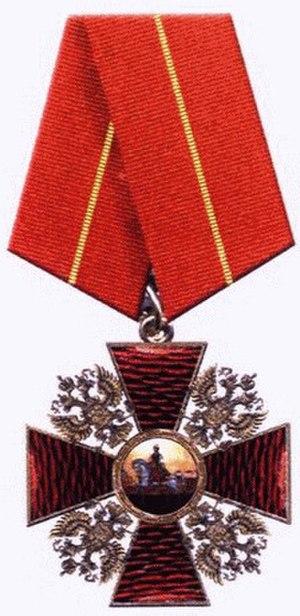
La fédération de Russie qui a succédé à l'Union des républiques socialistes soviétiques en 1991 a réorganisé le système des décorations en relevant des ordres disparus avec la révolution bolchévique de 1917, ce afin de créer un lien entre la nouvelle Russie et la Russie impériale, toujours représentée à l'étranger par de nombreux descendants d'exilés, en particulier des familles nobles et bourgeoises de la Russie blanche. Mais des décorations créées pendant la période soviétique ont été conservées, simplement ont-elles été redessinées pour satisfaire aux nouvelles exigences de la nouvelle Russie qui souhaitait effacer les symboles communistes de l'héraldique russe. En revanche de nouvelles décorations ont vu le jour bien qu'elles ressemblent à certaines décorations de l'ancienne Russie tsariste.
L’ordre d'Alexandre Nevski, créé en 2010, est une récompense d'État de la fédération de Russie.
L’ordre de Saint-Alexandre Nevski est une décoration de l’Empire russe décernée de 1725 à 1917. L’ordre est conçu par Pierre Iᵉʳ de Russie comme une distinction militaire. À cette époque, la Russie vivant en paix, l’empereur de toutes les Russies ne prit pas le temps de préparer le décret. L’ordre fut instauré par Catherine Iʳᵉ de Russie le 21 mai 1725 qui en fit une récompense à la fois militaire et civile. Il est chronologiquement le troisième ordre russe après l’ordre de Saint-André et l’ordre de Sainte-Catherine.